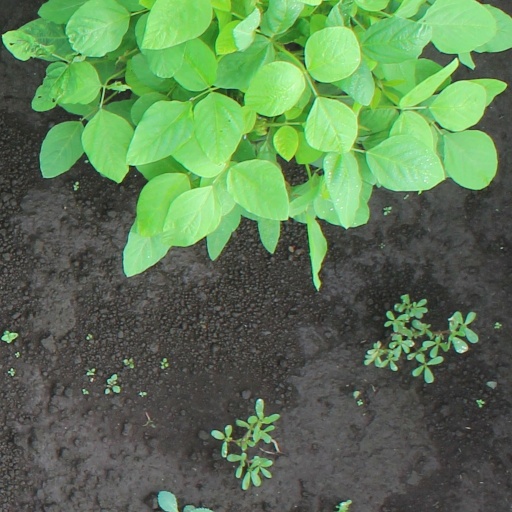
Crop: soybean